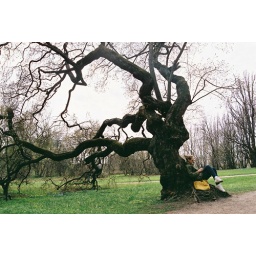
I love this beautiful tree (and the girl sitting by its feet)